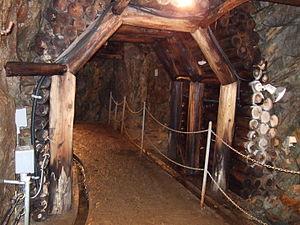
La mine d'argent d'Ikuno est une célèbre exploitation minière située à Asago dans la préfecture de Hyōgo au Japon.